2010 Turkish Grand Prix

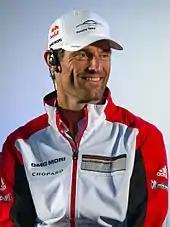
A man in his late thirties wearing a red, white and grey jacket and a white baseball cap with sponsors logos.

The qualifying session held on Saturday afternoon was split into three parts. The first part ran for 20 minutes and eliminated the cars that finished the session 18th or lower. The second session lasted 15 minutes and eliminated cars that finished in positions eleven to 17. The final session ran for ten minutes and determined pole position to tenth. Cars which competed in the final session of qualifying were not allowed to change tyres before the race, and as such started the race on the tyres that they set their quickest lap on. The session was held in dry weather conditions. Webber set the fastest time in the final session, and took his third successive pole position with a lap of 1:26.295. He was joined on the grid's front row by Hamilton, who recorded a lap time 0.148 seconds slower. Vettel set the fastest times in the first two sessions, though mistakes on his first two runs due to a roll-bar failure in the final session prevented him from recording a faster lap. He dropped to third overall in the final session. A car setup error caused Button to run too low to the ground through turn eight and was restricted to fourth. Schumacher qualified in fifth and was happy with his starting position despite spinning at turn eight on his final qualifying lap. Rosberg qualified sixth and despite wanting to start higher up the field, he was confident about his race chances. Kubica had problems when running the soft compound tyre, managing seventh, but was happy with his lap in the final session.